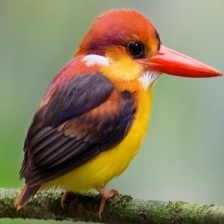
Species: RUFOUS KINGFISHER
Scientific name: CHLOROCERYLE INDA